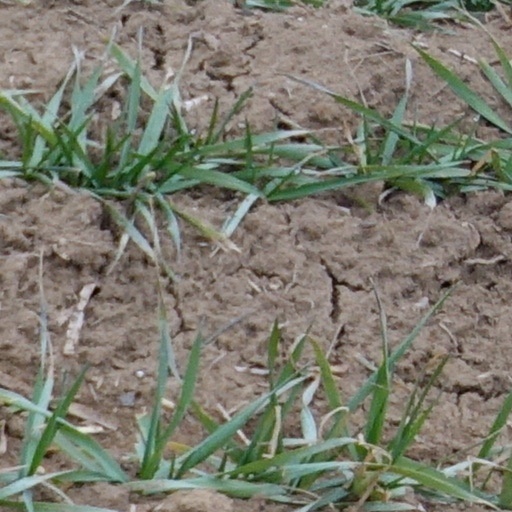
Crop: wheat